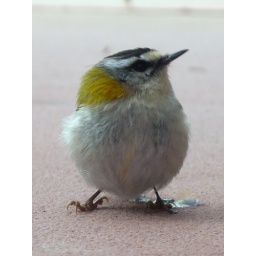
This little Bird crashed in our window glass and was a little bit confused...I love the yellow of it's head.